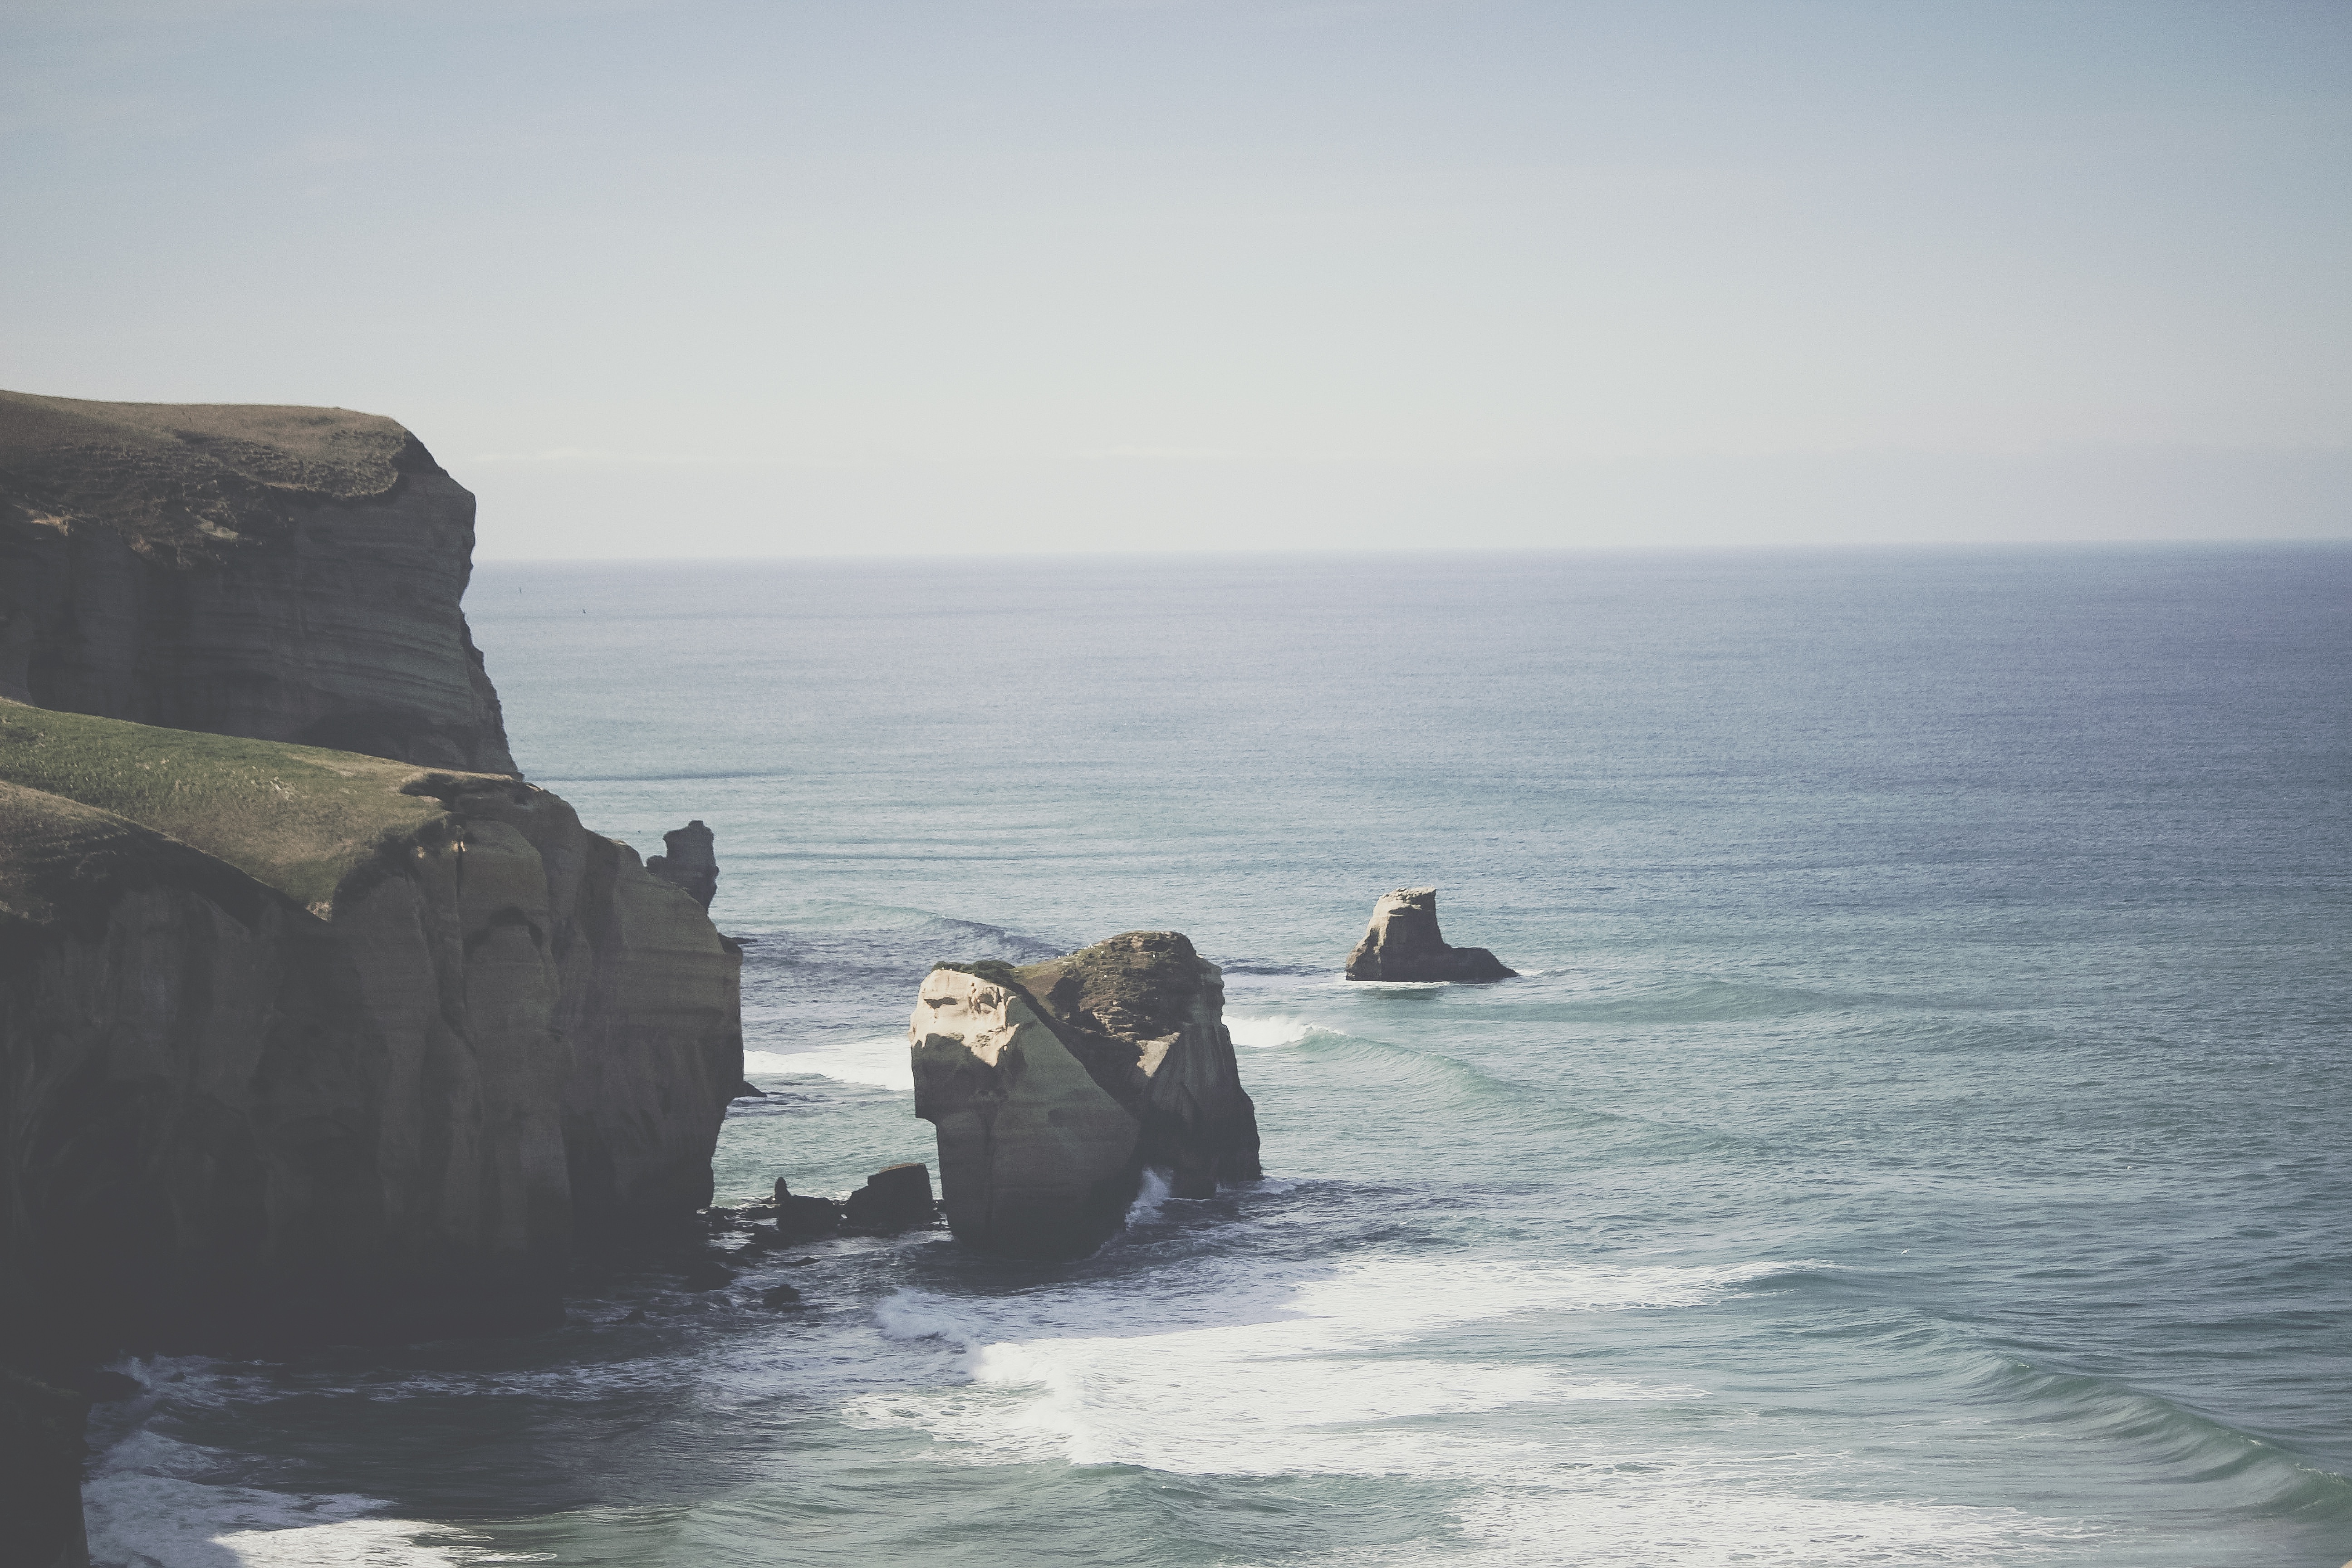
beach, sea, coast, rock, ocean, horizon, shore, wave, cliff, bay, stack, terrain, body of water, cape, islet, wind wave